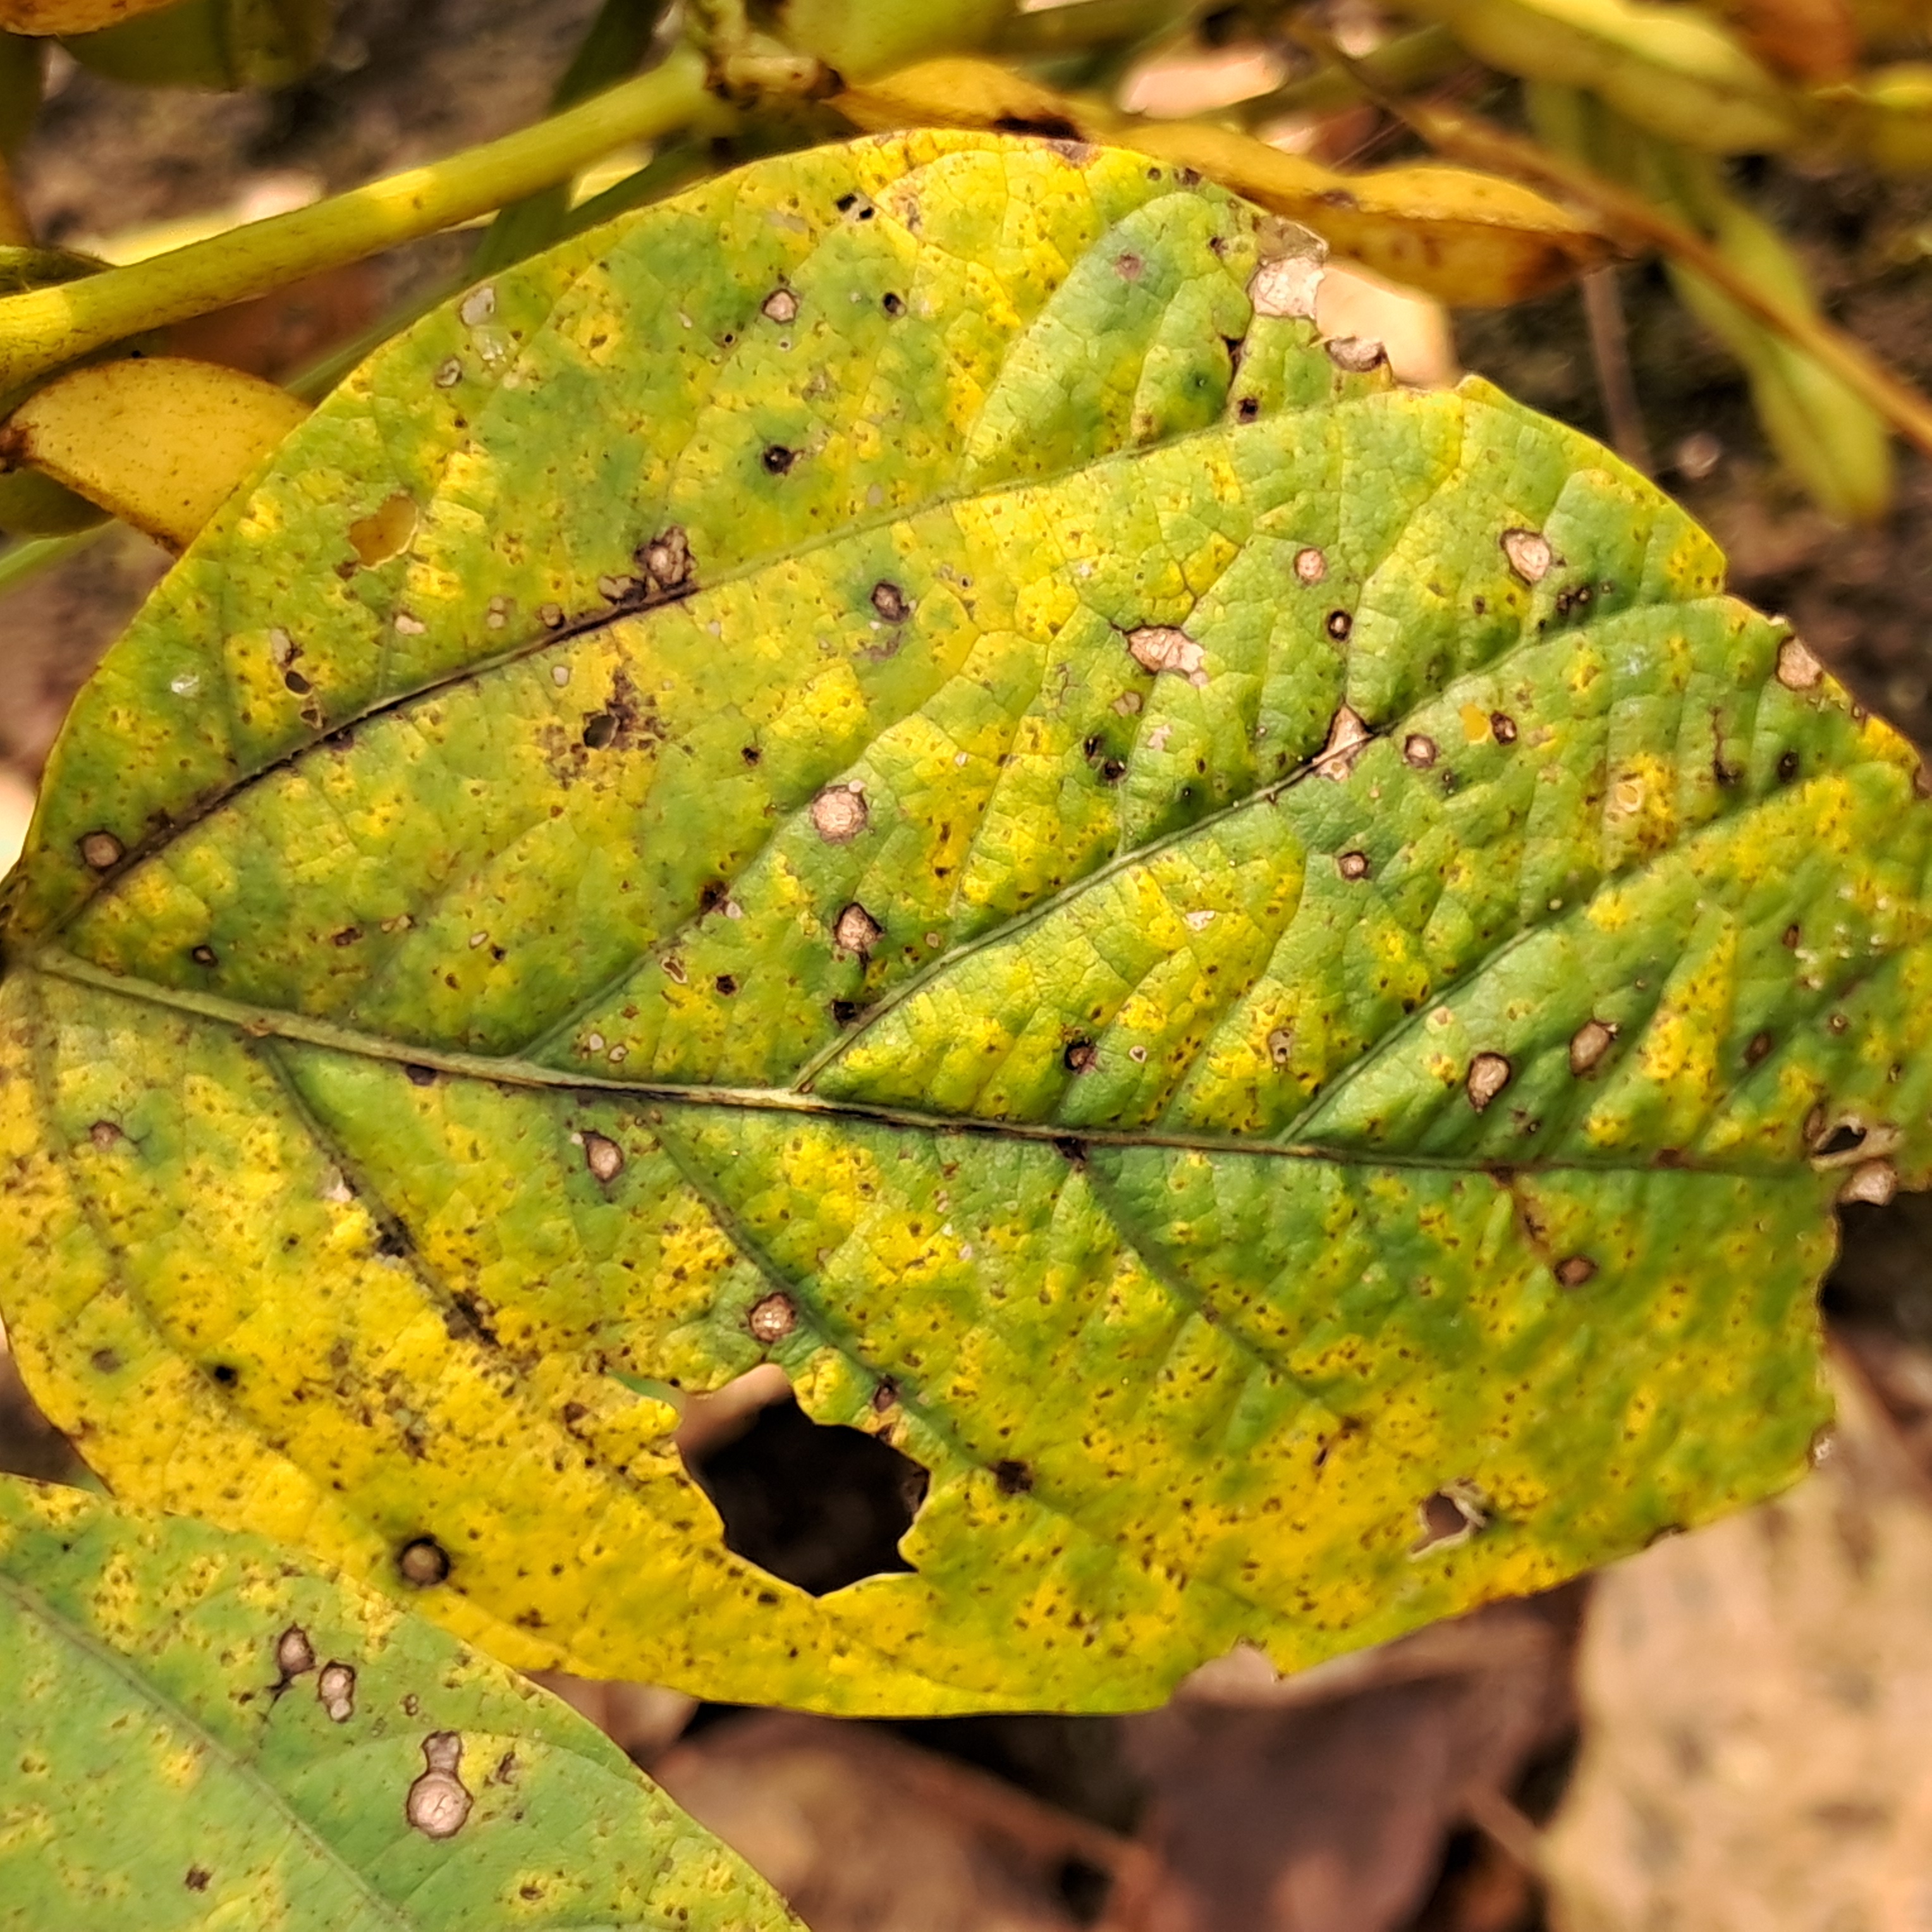
Label: Frog_Leaf_Eye